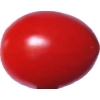
Label: tomato_cherry_red